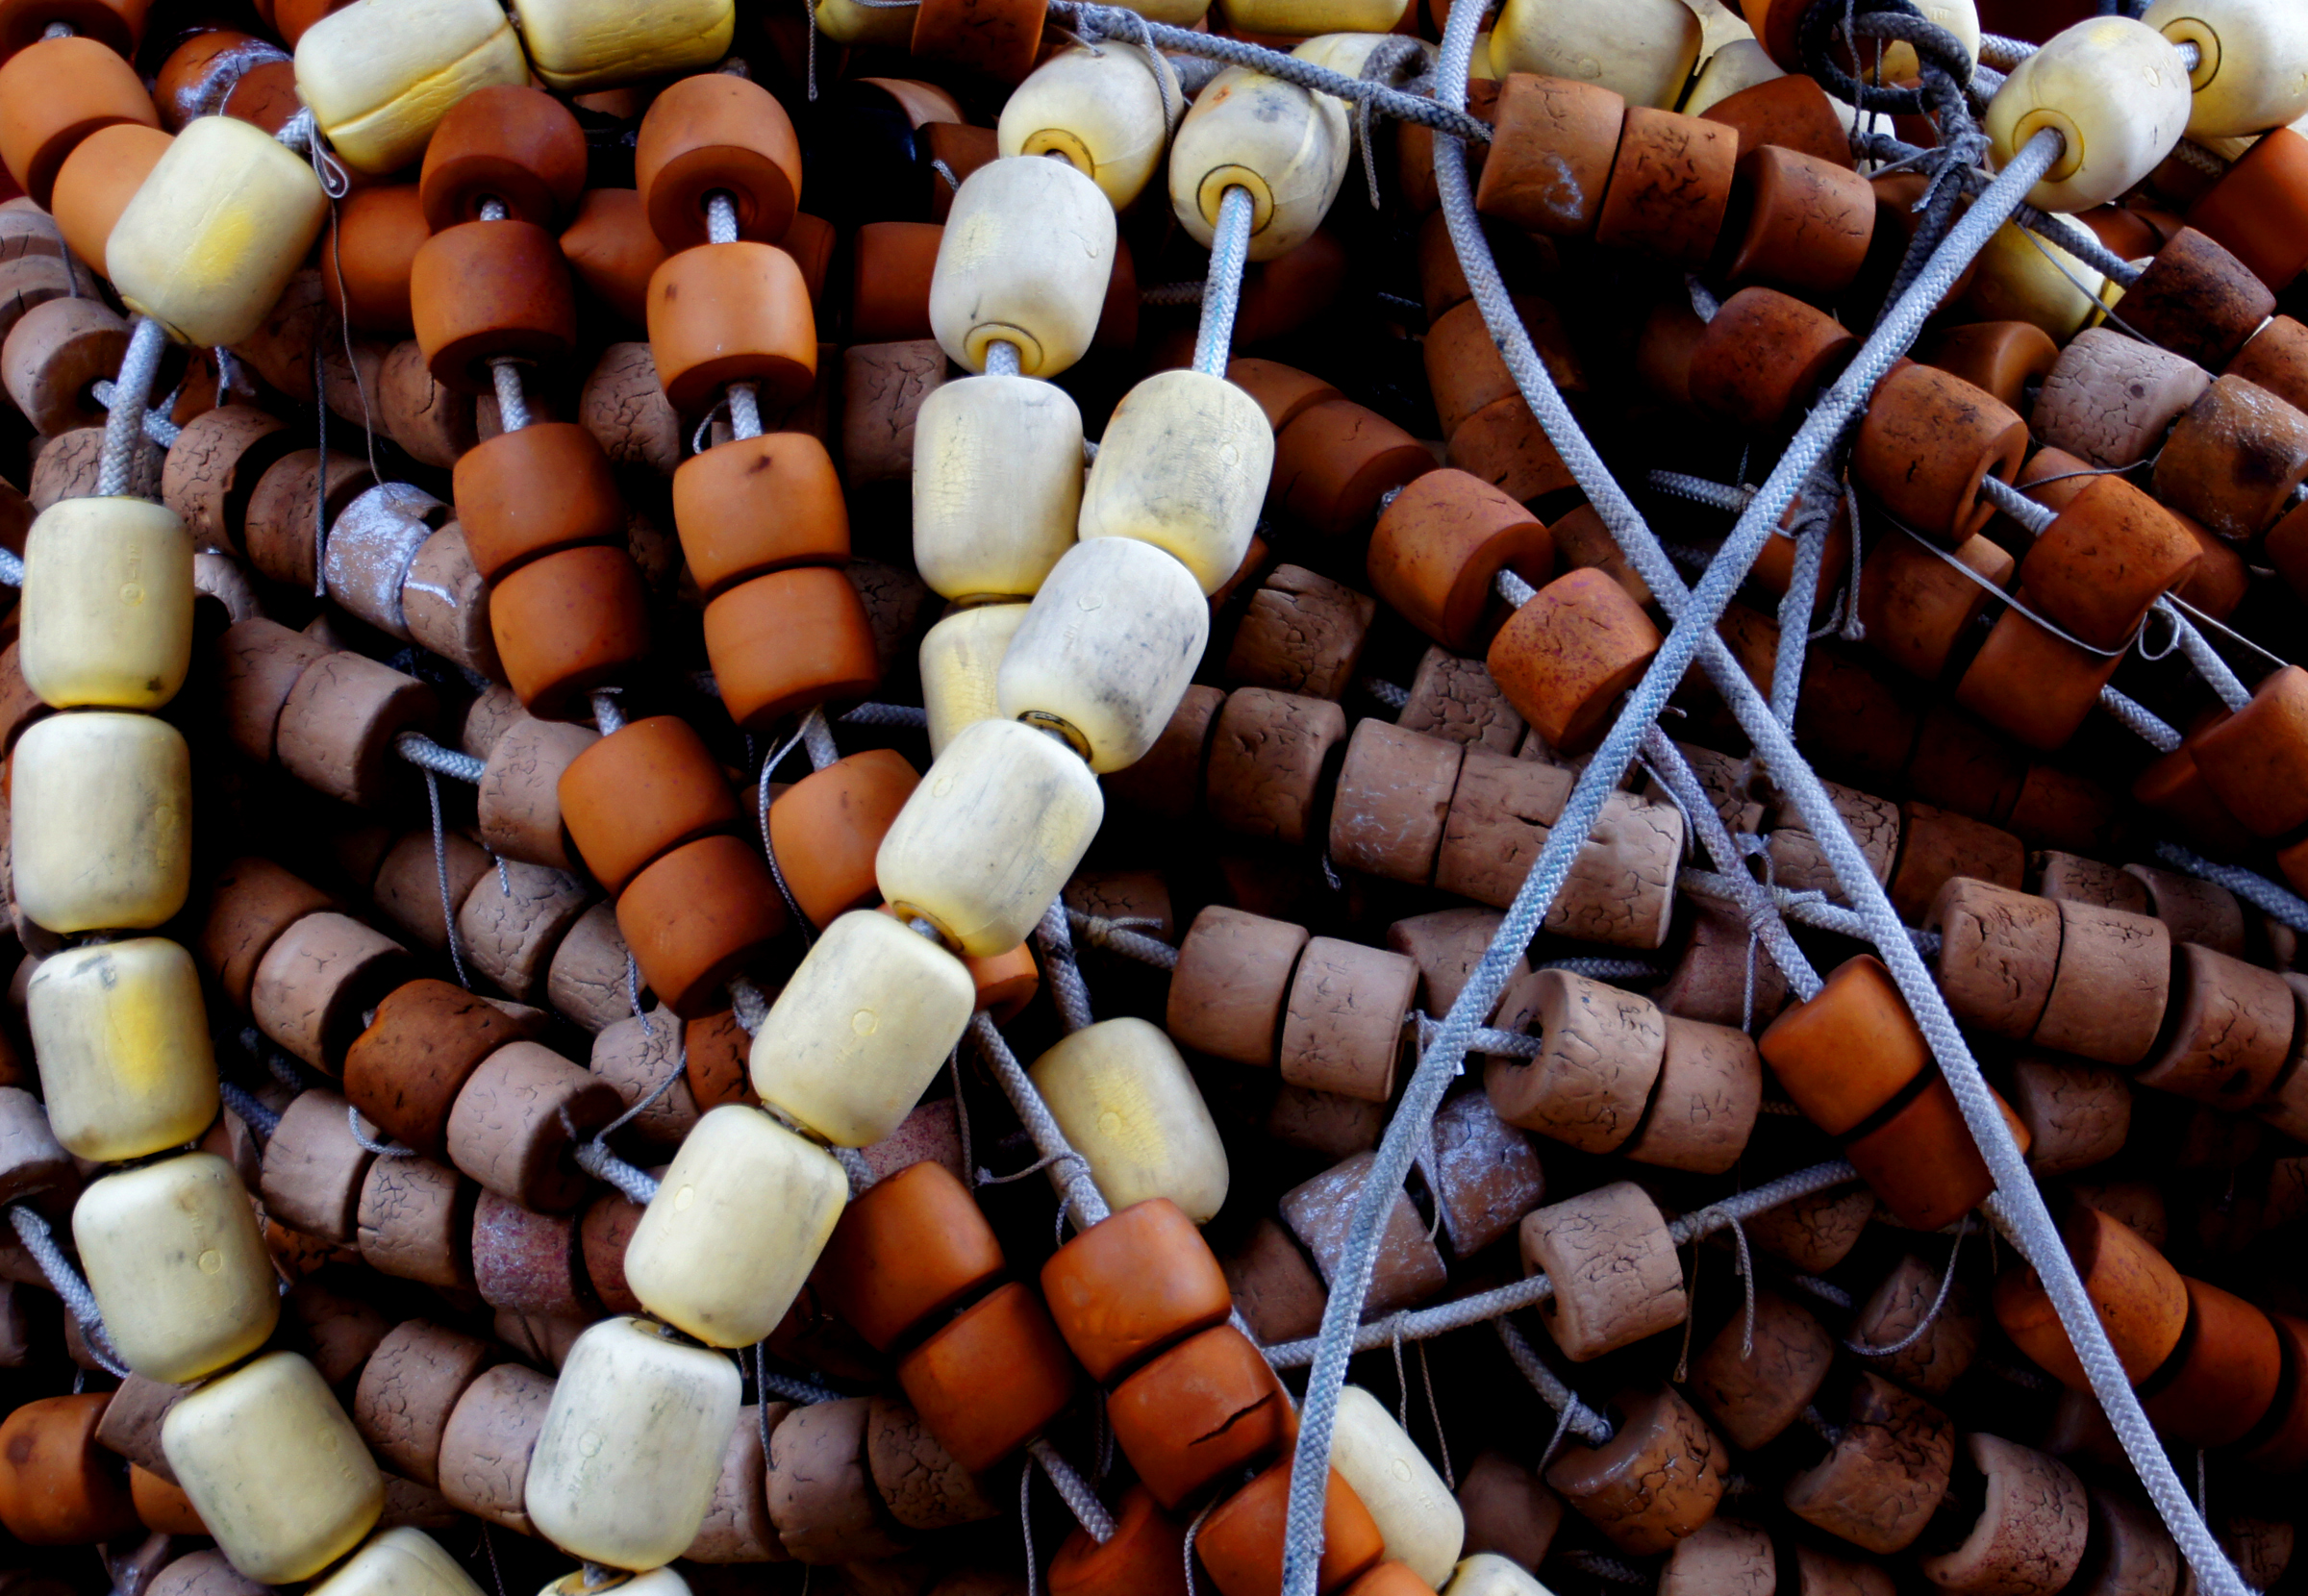
food, produce, crop, agriculture, dessert, floats, alaska, sonyalpha, hoonah, sonydslra580, tamron18270mmpzd, icystraitpoint, fishingnetshoonah, flavor